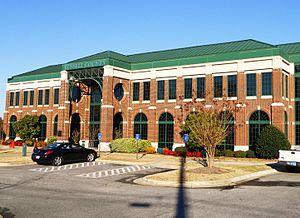
La ville de Phenix City est le siège du comté de Russell, dans l'État de l'Alabama, aux États-Unis. À noter qu’une portion de Phenix City s’étend sur le comté de Lee. Sa population s’élevait à 32 822 habitants lors du recensement de 2010, estimée à 36 219 habitants en 2017.